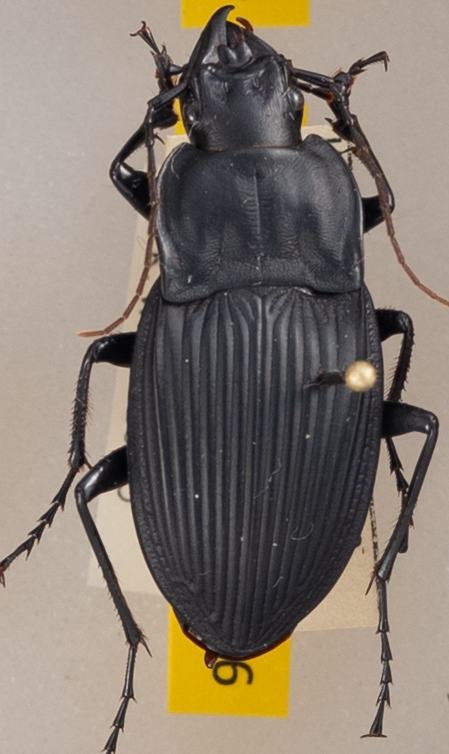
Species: Dicaelus dilatatus
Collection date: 2019-05-28
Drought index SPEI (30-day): -0.17
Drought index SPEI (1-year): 2.09
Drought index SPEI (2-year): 2.09